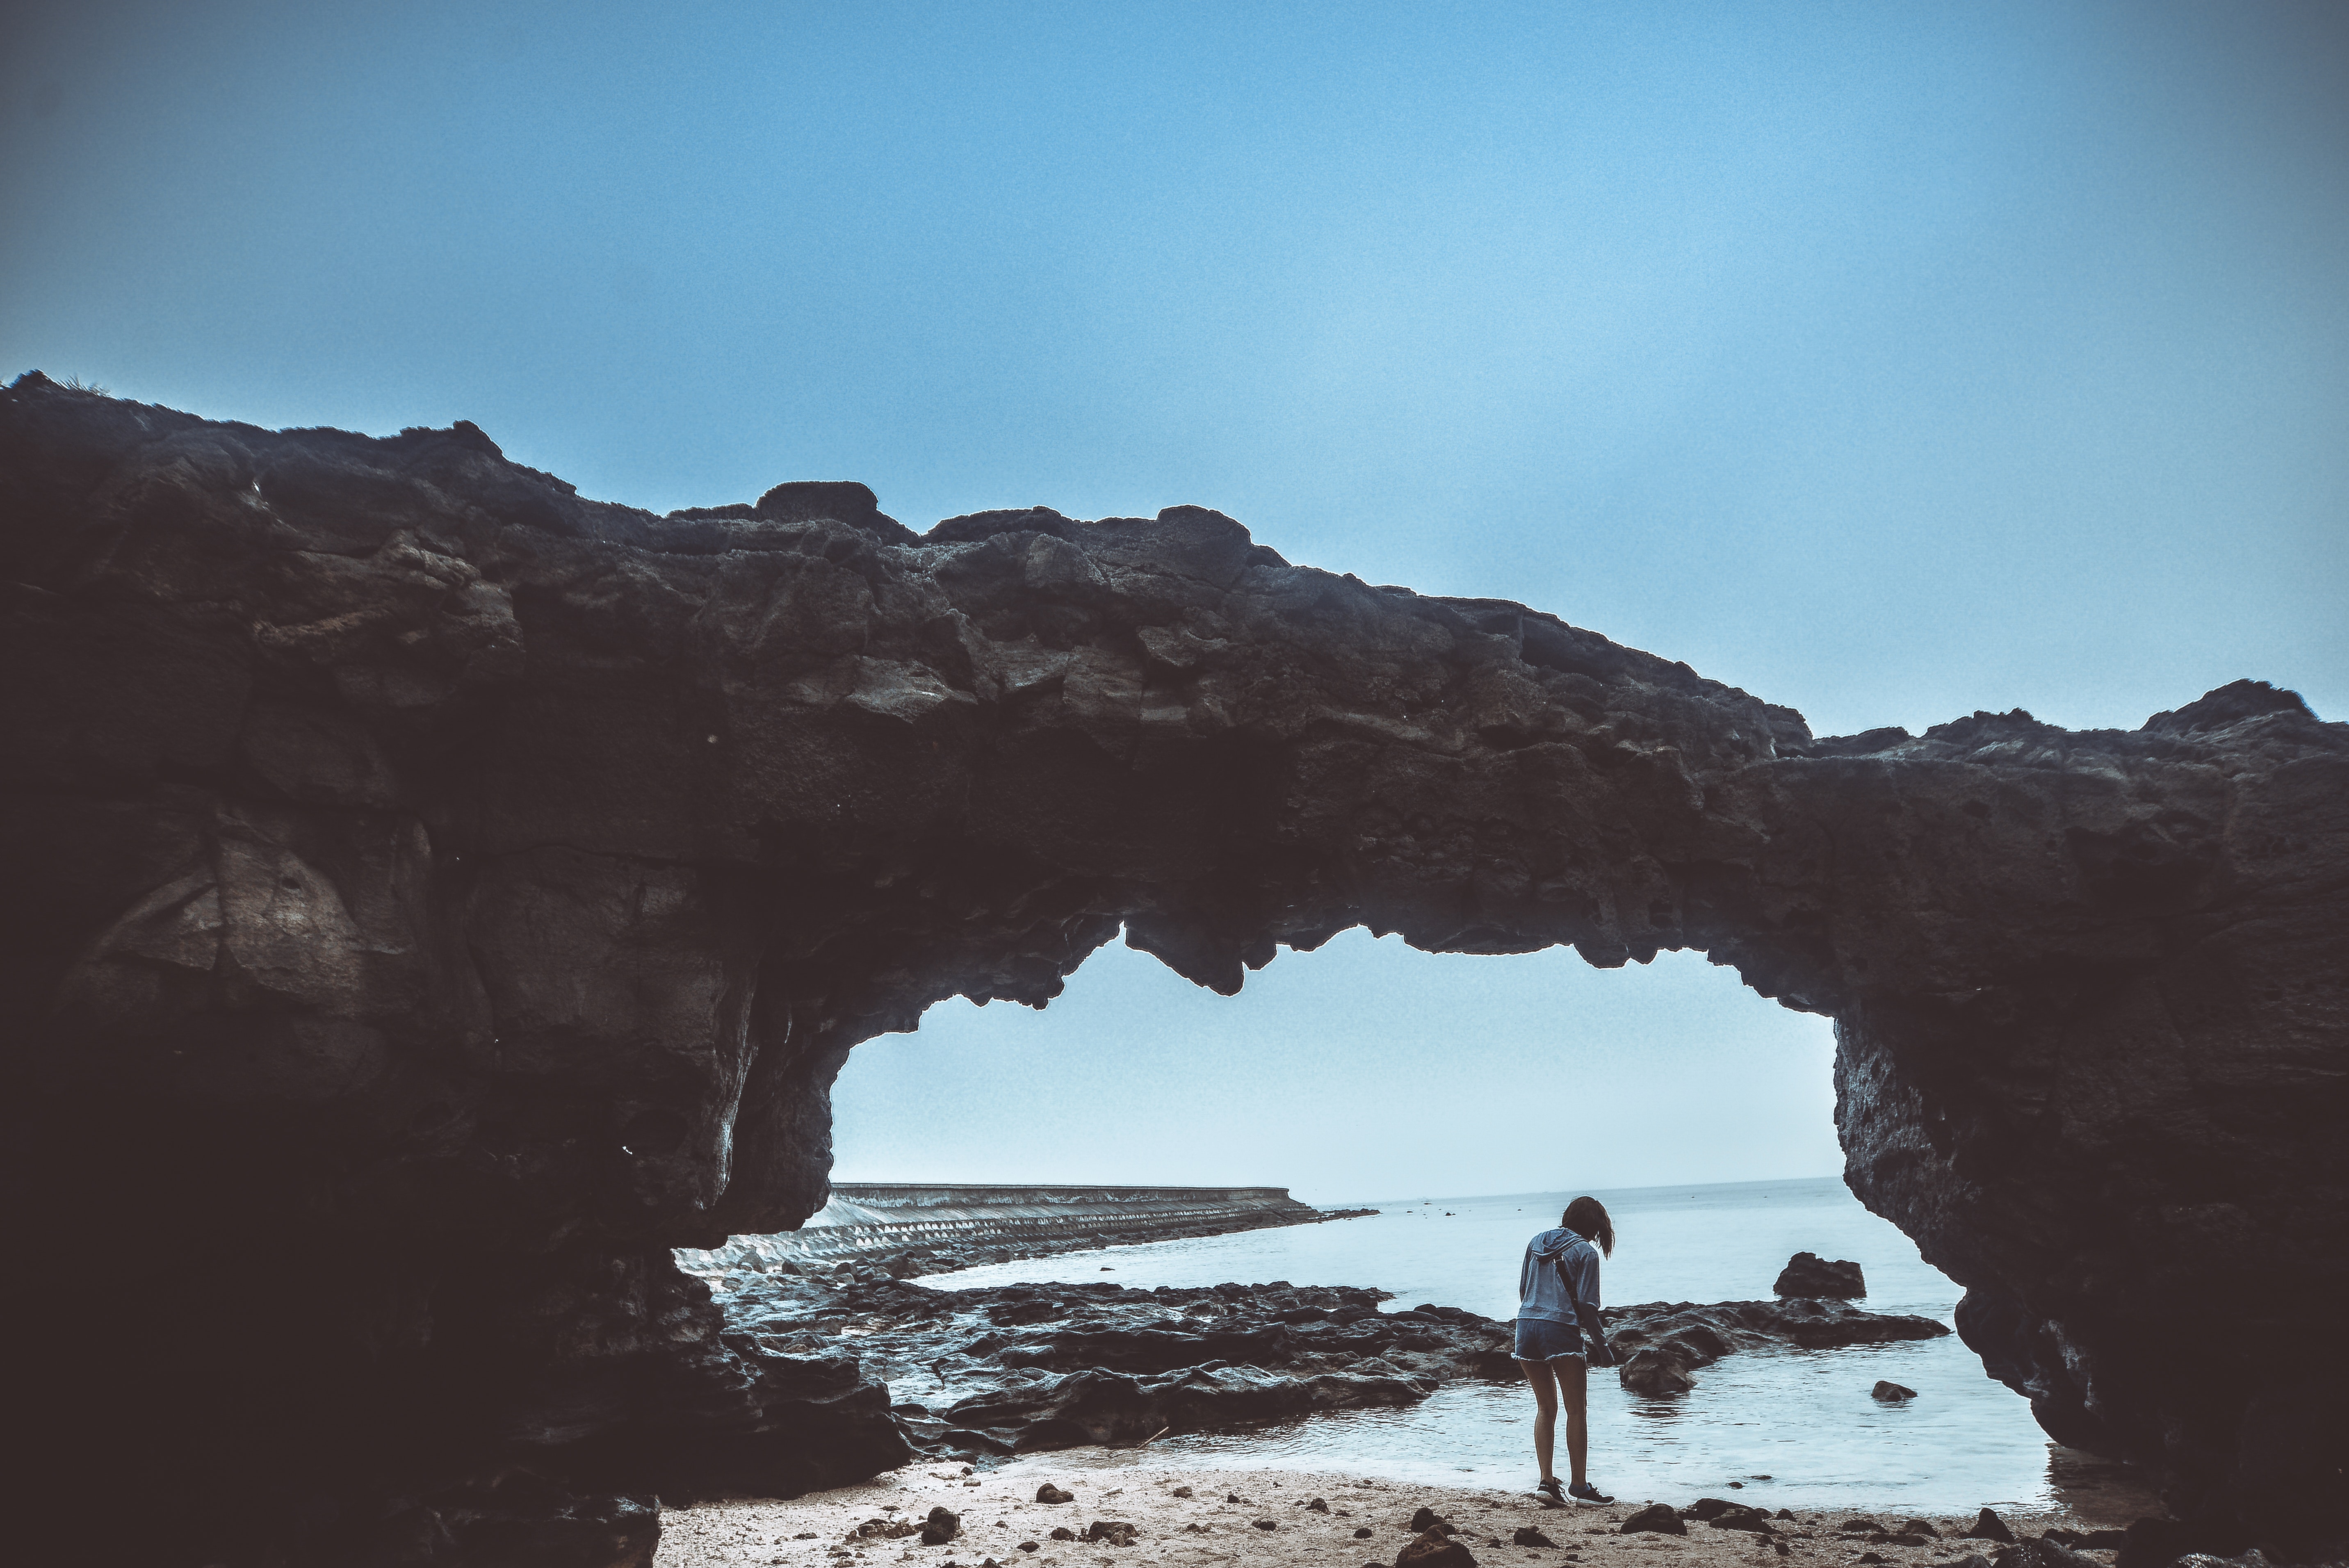
natural arch, rock, formation, sea, sky, arch, coast, ocean, coastal and oceanic landforms, architecture, horizon, geology, photography, beach, landscape, vacation, cliff